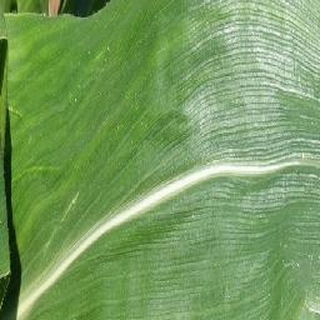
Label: healthy_corn